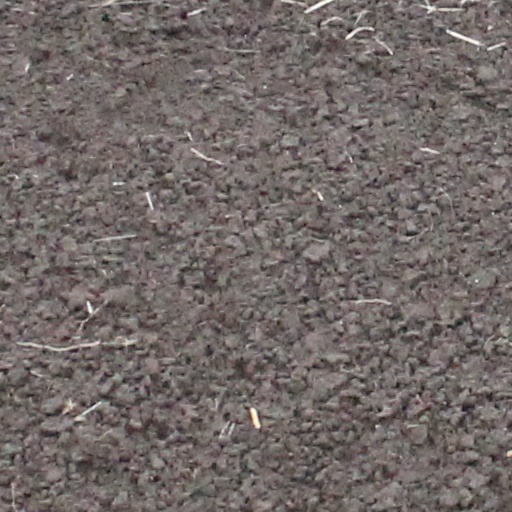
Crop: wheat